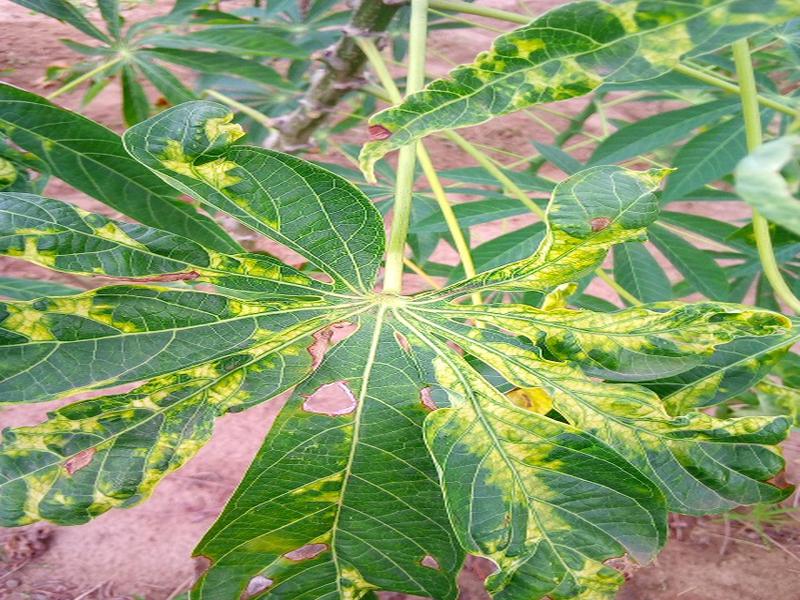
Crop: cassava
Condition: mosaic_disease